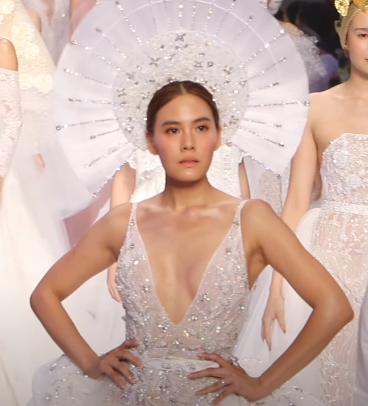
เจนี่ อัลภาชน์

| image = Janie Tienphosuwan @ EFWFW18.png
| caption = เจนี่ในปี 2561
| birth_name = เจนี่ เทียนโพธิ์สุวรรณ์
| birth_place = ลอสแอนเจลิส สหรัฐอเมริกา
| alma_mater = มหาวิทยาลัยกรุงเทพ
| years active = พ.ศ. 2540–ปัจจุบัน
| agent = ช่อง 3 เอชดี|ช่อง 3 (2540−2566)
| children = 1 คน
เจนี่ อัลภาชน์ (สกุลเดิม: เทียนโพธิ์สุวรรณ์; เกิด 11 กันยายน พ.ศ. 2524) เป็นนักแสดงและนางแบบชาวไทย อดีตนักแสดงสังกัดช่อง 3 เอชดี|สถานีวิทยุโทรทัศน์ไทยทีวีสีช่อง 3
== ประวัติ ==
เจนี่เกิดที่ลอสแอนเจลิส สหรัฐอเมริกา เป็นบุตรของสมศักดิ์กับชไมพร เทียนโพธิ์สุวรรณ์ มีน้องสาวคนเดียวชื่อชาลิสา เทียนโพธิ์สุวรรณ์ เจนี่เกิดและโตในสหรัฐอเมริกาก่อนย้ายกลับมาไทยเมื่ออายุได้ 11 ปี และเธอไม่สามารถเขียน อ่านภาษาไทยได้เลย หลังจากนั้น เธอสำเร็จการศึกษาระดับมัธยมศึกษาจากโรงเรียนบดินทรเดชา (สิงห์ สิงหเสนี) และระดับปริญญาตรีคณะนิเทศศาสตร์ มหาวิทยาลัยกรุงเทพ รุ่น 39 ในปี พ.ศ. 2548
เจนี่ถือสัญชาติไทย รวมทั้งปฏิเสธว่าไม่ได้เป็นลูกครึ่งแต่อย่างใด
== การทำงาน ==
เจนี่เข้าสู่วงการบันเทิงจากการมีแมวมองมาติดต่อเมื่อครั้งเธอยังศึกษาอยู่ในระดับมัธยมศึกษา มีผลงานแรกในมิวสิกวิดีโอเพลง "Only You" ของเจอาร์-วอย, "หากเป็นฉัน" ของเอกซ์, "รักเธอหมดหัวใจ" ของเรืองศักดิ์ ลอยชูศักดิ์ และ "จะเอาจากไหน" ของธงไชย แมคอินไตย์ และมีผลงานโฆษณาสบู่ล้างหน้า ดร.มนตรี, เคเอลิปแคร์, ลอรีเอะ และเรนองที
ต่อจากนั้นเธอได้รับการชักชวนมาแสดงละครโทรทัศน์ของหทัยรัตน์ อมตะวณิชย์ ซึ่งเป็นผู้จัดละคร ผลงานที่ทำให้เป็นที่รู้จักคือละครเรื่อง "สายรุ้ง" และมีร่วมงานอื่นๆ เช่น "กะล่อนคูณสอง", "รักสุดหัวใจ ยอดชีวัน", "นางโจร", "พระจันทร์แสนกล", "สมปองน้องสมชาย", "ภูแสนดาว", "หนึ่งในทรวง", "ต่างฟ้าตะวันเดียว" เป็นต้น และในปี พ.ศ. 2544 เธอมีผลงานที่สร้างชื่อในละครเรื่อง "ทางผ่านกามเทพ" แสดงนำคู่กับ แอนดริว เกร็กสัน
== ชีวิตส่วนตัวและชีวิตครอบครัว ==
เจนี่ได้จดทะเบียนสมรสกับชนม์สวัสดิ์ อัศวเหม เมื่อวันที่ 8 สิงหาคม พ.ศ. 2556 หลังจากคบหาดูใจมาได้ 5 เดือน ซึ่งตลอดเวลาการใช้ชีวิตคู่ได้ถูกจับจ้องและวิพากษ์วิจารณ์ทั้งในแง่ดีและไม่ดีตลอดเวลา ช่วงเดือนกรกฎาคมปีถัดมา ได้มีการแพร่ภาพบุคคลที่หน้าตาละม้ายเธอถูกซ้อมจนมีร่างกายเขียวช้ำ โดยพอลล่า เทเลอร์ เพื่อนสนิทของเธอได้ออกมายืนยันว่าเป็นภาพของเจนี่จริง ซึ่งก่อนหน้านี้ไม่กี่วันได้มีข่าวว่าเธอและสามีได้แยกทางกันมา 4 เดือนแล้ว ท้ายที่สุดเจนี่และชนม์สวัสดิ์ได้หย่าขาดจากกันเมื่อวันที่ 29 กรกฎาคม พ.ศ. 2557 โดยเจนี่ได้กลับมาใช้ชื่อสกุลเดิม
ในปลายปี พ.ศ. 2560 เจนี่คบหากับนนท์ อัลภาชน์ และในวันที่ 2 กรกฎาคม พ.ศ. 2561 ได้มีการเผยแพร่ภาพถ่ายของนนท์ที่คุกเข่าขอเจนี่แต่งงานริมทะเลในมาลิบู รัฐแคลิฟอร์เนีย สหรัฐอเมริกา ผ่านทางอินสตาแกรม และทั้งสองสมรสกันในวันที่ 19 ตุลาคม พ.ศ. 2561 วันที่ 29 พฤศจิกายน พ.ศ. 2562 เจนี่ ได้ให้กำเนิดบุตรสาว และได้ตั้งชื่อว่า ณเพชร อัลภาชน์ ชื่อเล่นคือ โนล่า พร้อมกับการโพสต์ภาพลูกสาวลงในอินสตาแกรมของนนท์ และ เจนี่
== ผลงาน ==
=== ละครโทรทัศน์ทั้งหมดด้านล่างนี้ออกอากาศทางช่อง 3 ===
=== เดอะเฟซไทยแลนด์ ===
* เจนี่ เทียนโพธิ์สุวรรณ รับหน้าที่ เป็น Special Mentor ในรายการ เดอะเฟซไทยแลนด์ ซีซัน 2 ในฐานะ Brand Ambassador จาก Maybelline New York
โดยเจนี่สอนและเป็นกรรมการในช่วง Master Class ในตอนที่ 6 และ มอบโจทย์และเป็นกรรมการในช่วง Campaign ในตอนที่ 9 และ 11
* เจนี่ เทียนโพธิ์สุวรรณ รับหน้าที่ เป็น Special Mentor ในรายการ เดอะเฟซไทยแลนด์ ซีซัน 3 ในฐานะ Brand Ambassador จาก Maybelline New York
=== เพลงประกอบละคร ===
* (2549) "ละคร ต่างฟ้าตะวันเดียว"
** เพลง รักอยู่เต็มฟ้า
* (2550) "ละคร เทพธิดาขนนก"
** เพลง ปิดเครื่อง ปิดใคร
** เพลง นักร้องน้องใหม่
** เพลง หนึ่งใจสองดวง
** เพลง ก่อนจะถึงวันสุดท้าย
* (2551) "ละคร กรุงเทพราตรี ชุดที่ 1"
** เพลง คนเรารักกันยาก
** เพลง ชั่วฟ้าดินสลาย
** เพลง มารหัวใจ
* (2551) "ละคร กรุงเทพราตรี ชุดที่ 2"
** เพลง อยากให้เขากอด
** เพลง ดวงใจในฝัน
** เพลง โกรธฉันหรือเปล่า
** เพลง ภาษาใจ
** เพลง มั่นใจไม่รัก
** เพลง ถ้าฉันจะรัก
=== พิธีกร ===
* สามลุ้นแสน (2545)
=== มิวสิกวิดีโอ ===
* เพลง Only You - เจอาร์-วอย
* หรือเธอเสียดาย - นาวิน ต้าร์
* หากเป็นฉัน - เอ๊กซ์ ฐิติ เวชบุล
* รักเธอหมดหัวใจ - เจมส์ เรืองศักดิ์ ลอยชูศักดิ์
* จะเอาจากไหน - เบิร์ด ธงไชย แมคอินไตย์
* เสียทองเท่าหัว - ปาน ธนพร แวกประยูร
* ผู้ชายหนึ่งคนจะอดทน ได้นานแค่ไหน - ปาน ธนพร แวกประยูร
* คนที่เจ็บกว่า - ลิปตา
* หลงเลย - ไทยเทเนี่ยม
* ปากอย่างใจอย่าง - ฟิล์ม รัฐภูมิ
=== โฆษณา ===
* ผลิตภัณฑ์ชีนเน่ลิปสติก
* สบู่ล้างหน้า ดร.มนตรี
* ลอริเอะ
* OK Thin Biscuit
* Ranong Tea
* NUTROXSUN
== รางวัล ==
| class="wikitable"
|-
! width="50" | ปี พ.ศ.
! รางวัล
! สาขา
! width="110" | ผล
! width="120" | ผลงานที่เข้าชิง
|-
| rowspan = "2" align = "center"| 2554
| รางวัลเมขลา ครั้งที่ 24
| มณีเมขลาดีเด่นยอดนิยม
| style="background: #ffdddd" | เสนอชื่อเข้าชิง
| rowspan = "2" align = "center"| "ทาสรัก"
|-
| รางวัลโทรทัศน์ทองคำ ครั้งที่ 26
| นักแสดงนำหญิงดีเด่น
| style="background: #ffdddd" | เสนอชื่อเข้าชิง
|-
| rowspan = "12" align = "center"| 2556
| Seesan News Awards 2012
| นักแสดงนำหญิงยอดเยี่ยม
| style="background: #ddffdd" | ได้รับรางวัล
| rowspan = "12" align = "center"| "แรงเงา"
|-
| เอ็มไทยท็อปทอล์กอะเบาต์ 2013
| นักแสดงหญิงที่ถูกกล่าวถึงมากที่สุด
| style="background: #ddffdd" | ได้รับรางวัล
|-
| ดาราเดลี่ เดอะ เกรท อวอร์ดส์ ครั้งที่ 2
| นักแสดงนำหญิงสาขาละครโทรทัศน์ที่สุดแห่งปี 2012
| style="background: #ddffdd" | ได้รับรางวัล
|-
| รางวัลสมาคมผู้สื่อข่าวบันเทิงแห่งประเทศไทย ประจำปี พ.ศ. 2555|รางวัลเมขลา ครั้งที่ 25
| มณีเมขลาดีเด่นยอดนิยม
| style="background: #ffdddd" | เสนอชื่อเข้าชิง
|-
| rowspan = "2" | รางวัลนาฏราช ครั้งที่ 4
| ทีมนักแสดงยอดเยี่ยม
| style="background: #ddffdd" | ได้รับรางวัล
|-
| นักแสดงนำหญิงยอดเยี่ยม
| style="background: #ffdddd" | เสนอชื่อเข้าชิง
|-
| รางวัลพิฆเนศวร ครั้งที่ 2
| นักแสดงหญิงดีเด่น
| style="background: #ddffdd" | ได้รับรางวัล
|-
| สยามดารา สตาร์ส อวอร์ดส์ 2013
| นักแสดงนำหญิงยอดเยี่ยมสาขาละครโทรทัศน์
| style="background: #ddffdd" | ได้รับรางวัล
|-
| รางวัลโทรทัศน์ทองคำ ครั้งที่ 27
| นักแสดงหญิงดีเด่น
| style="background: #ffdddd" | เสนอชื่อเข้าชิง
|-
| ท็อปอวอร์ด 2012
| นักแสดงนำหญิงยอดเยี่ยม
| style="background: #ffdddd" | เสนอชื่อเข้าชิง
|-
| รางวัลเมขลา ครั้งที่ 25
| ผู้แสดงนำหญิงดีเด่น
| style="background: #ffdddd" | เสนอชื่อเข้าชิง
|-
| คมชัดลึก อวอร์ด ครั้งที่ 10
| นักแสดงหญิงยอดเยี่ยม
| style="background: #ffdddd" | เสนอชื่อเข้าชิง
|-
| rowspan = "1" align = "center"| 2556
| เซน สไตลิช อวอร์ด
| สุภาพสตรีแต่งกายโดดเด่นมีสไตล์แห่งปี
| style="background: #ddffdd" | ได้รับรางวัล
|
|-
| rowspan = "2" align = "center"| 2558
| ดาราเดลี่ เดอะเกรต อวอร์ดส์ ครั้งที่ 4
| ดารานำหญิงสาขาละครที่สุดแห่งปี 2015
| style="background: #ddfdd" | ได้รับรางวัล
| align = "center"| "หงส์ (เลือดมังกร)|หงส์"
|-
| โอเคอวอร์ดส์ 2015
| ผู้หญิงที่สวยที่สุดในสายตาผู้หญิง
| style="background: #ffdddd" | เสนอชื่อเข้าชิง ||
|-
| rowspan = "1" align = "center"| 2559
| มายา มหาชน 2016
| ดารานำหญิงยอดเยี่ยม ขวัญใจมหาชน
| style="background: #ddffdd" | ได้รับรางวัล
| align = "center"| "กำไลมาศ"
|-
| rowspan = "1" align = "center"| 2561
| MThai Top Talk-about 2018
| นักแสดงหญิง ที่ถูกกล่าวถึงมากที่สุด
| style="background: #ddffdd" | ได้รับรางวัล
| align = "center"| "เพลิงบุญ"
|
== อ้างอิง ==
== แหล่งข้อมูลอื่น ==
*
*
หมวดหมู่:สกุลอัศวเหม
หมวดหมู่:พุทธศาสนิกชนชาวไทย
หมวดหมู่:บุคคลจากโรงเรียนบดินทรเดชา (สิงห์ สิงหเสนี)
หมวดหมู่:บุคคลจากคณะนิเทศศาสตร์ มหาวิทยาลัยกรุงเทพ
หมวดหมู่:นางแบบไทย
หมวดหมู่:นักแสดงละครโทรทัศน์หญิงชาวไทย
หมวดหมู่:นักแสดงหญิงจากกรุงเทพมหานคร
หมวดหมู่:นักแสดงหญิงชาวไทยในศตวรรษที่ 21
หมวดหมู่:นักแสดงหญิงชาวไทยในศตวรรษที่ 20
หมวดหมู่:ชาวอเมริกันเชื้อสายไทย
หมวดหมู่:พุทธศาสนิกชนชาวอเมริกัน
หมวดหมู่:ศิลปินที่เป็นแนวร่วมกปปส.

หมวดหมู่:ชาวไทยเชื้อสายจีน
หมวดหมู่:นักแสดงอิสระชาวไทย